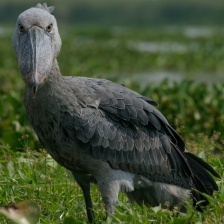
Species: SHOEBILL
Scientific name: BALAENICEPS REX